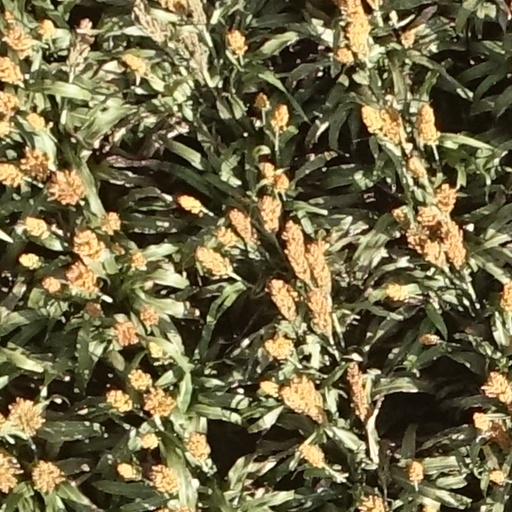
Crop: sorghum